Maria Cantwell

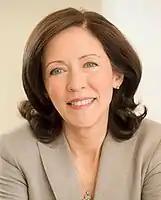
Official portrait, 2018

Maria Ellen Cantwell (born October 13, 1958) is an American politician who has been the junior United States senator from Washington since 2001. A member of the Democratic Party, she served in the Washington House of Representatives from 1987 to 1993, and in the United States House of Representatives from 1993 to 1995.